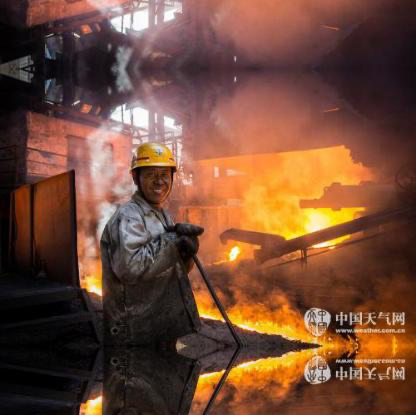
Objects in the image:
label: helmet